Zoox (company)

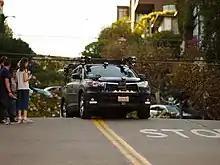
Zoox prototype testing in San Francisco in 2019

Zoox is creating an entirely new autonomous vehicle targeted at the robo-taxi market. The company's approach is centered around the fact that a retrofitted vehicle is not optimized for autonomy. Zoox has applied the latest techniques in automotive, robotics and renewable energy to build a symmetrical, bi-directional battery-electric vehicle that solves for the unique challenges of autonomous mobility.